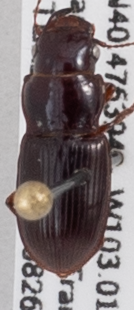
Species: Cratacanthus dubius
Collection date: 2020-08-26
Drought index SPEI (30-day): -1.852
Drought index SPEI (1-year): -1.45
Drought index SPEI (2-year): -1.01